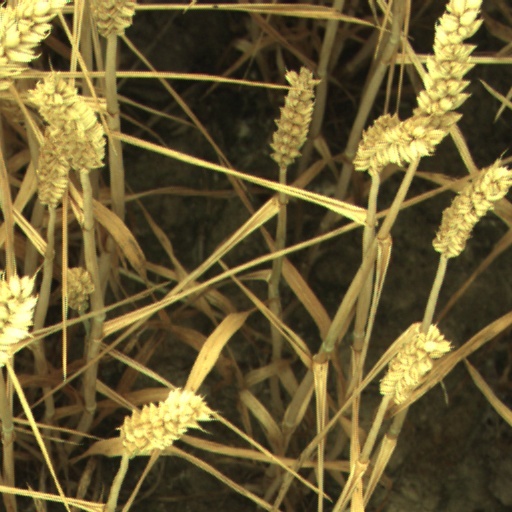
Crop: wheat